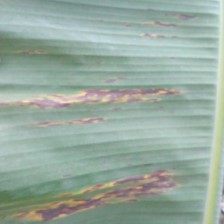
Label: sigatoka